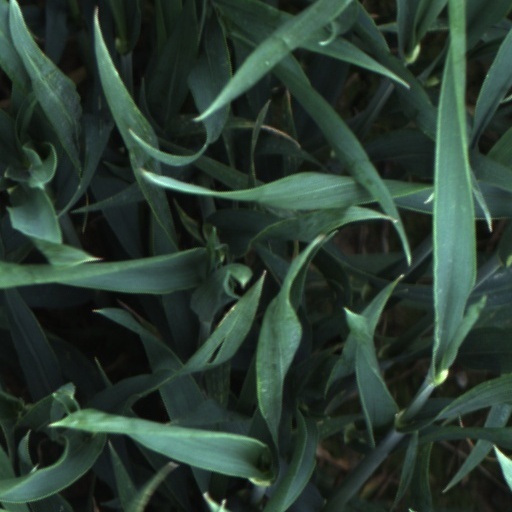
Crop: wheat